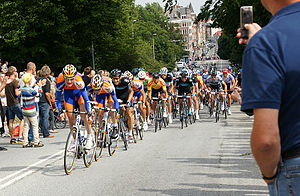
6. etape af Post Danmark Rundt 2011 / Point- og bakkespurter / 2. bakkespurt (Valby Bakke)
Det samlede felt på vej over Valby Bakke for sidste gang med løbets førende rytter og senere vinder Simon Gerrans iført den gule førertrøje i billedets midte
Post Danmark Rundt 2011 - 6. og sidste etape på vej mod toppen af Valby Bakke med godt 5 km til mål. Simon Gerrans ses i midten af billedet i den gule førertrøje
Sjette etape af Post Danmark Rundt 2011 var en 159 km lang etape. Den blev kørt den 7. august fra Hillerød til Frederiksberg. Det var løbets sidste etape.